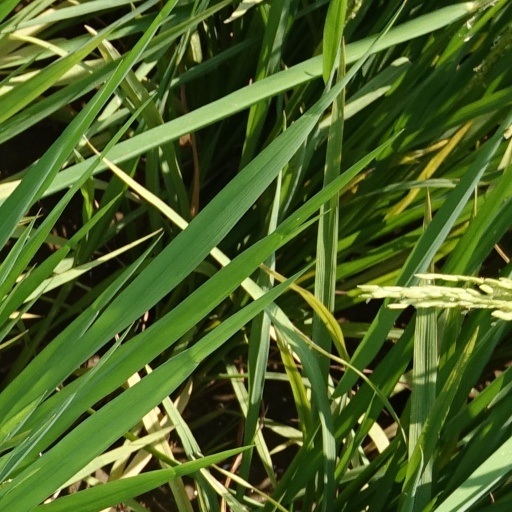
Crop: rice